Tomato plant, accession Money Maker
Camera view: horizontal (90 deg, fisheye); turntable rotation: 300 degrees
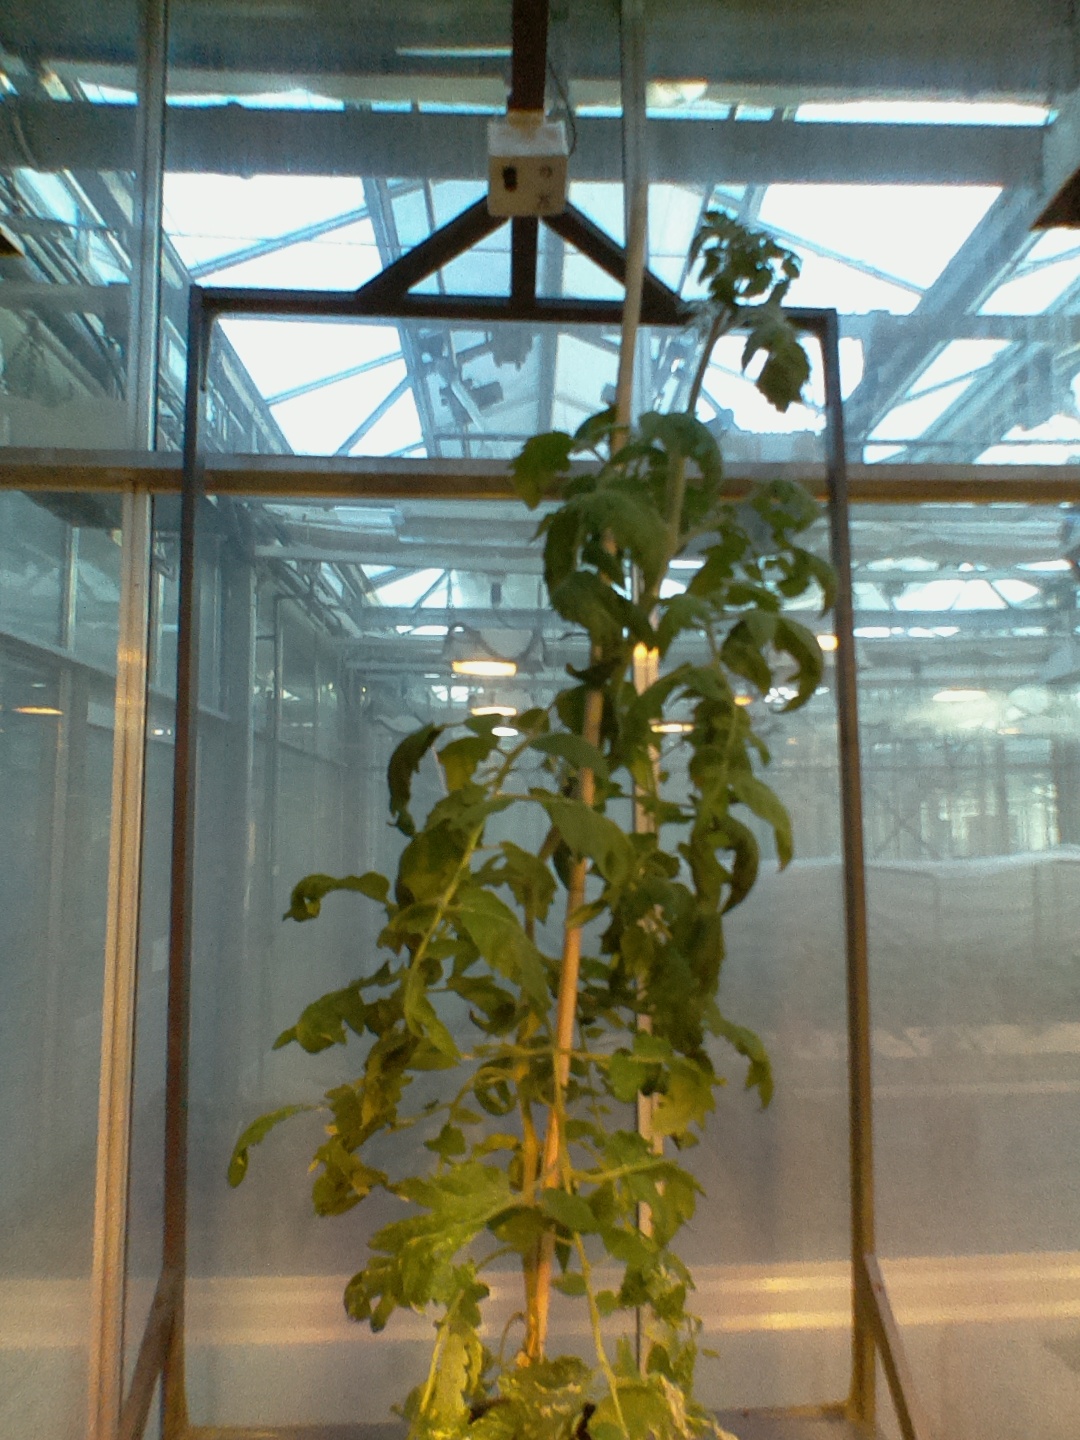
BBCH growth stage 63: 30%-40% of flowers open